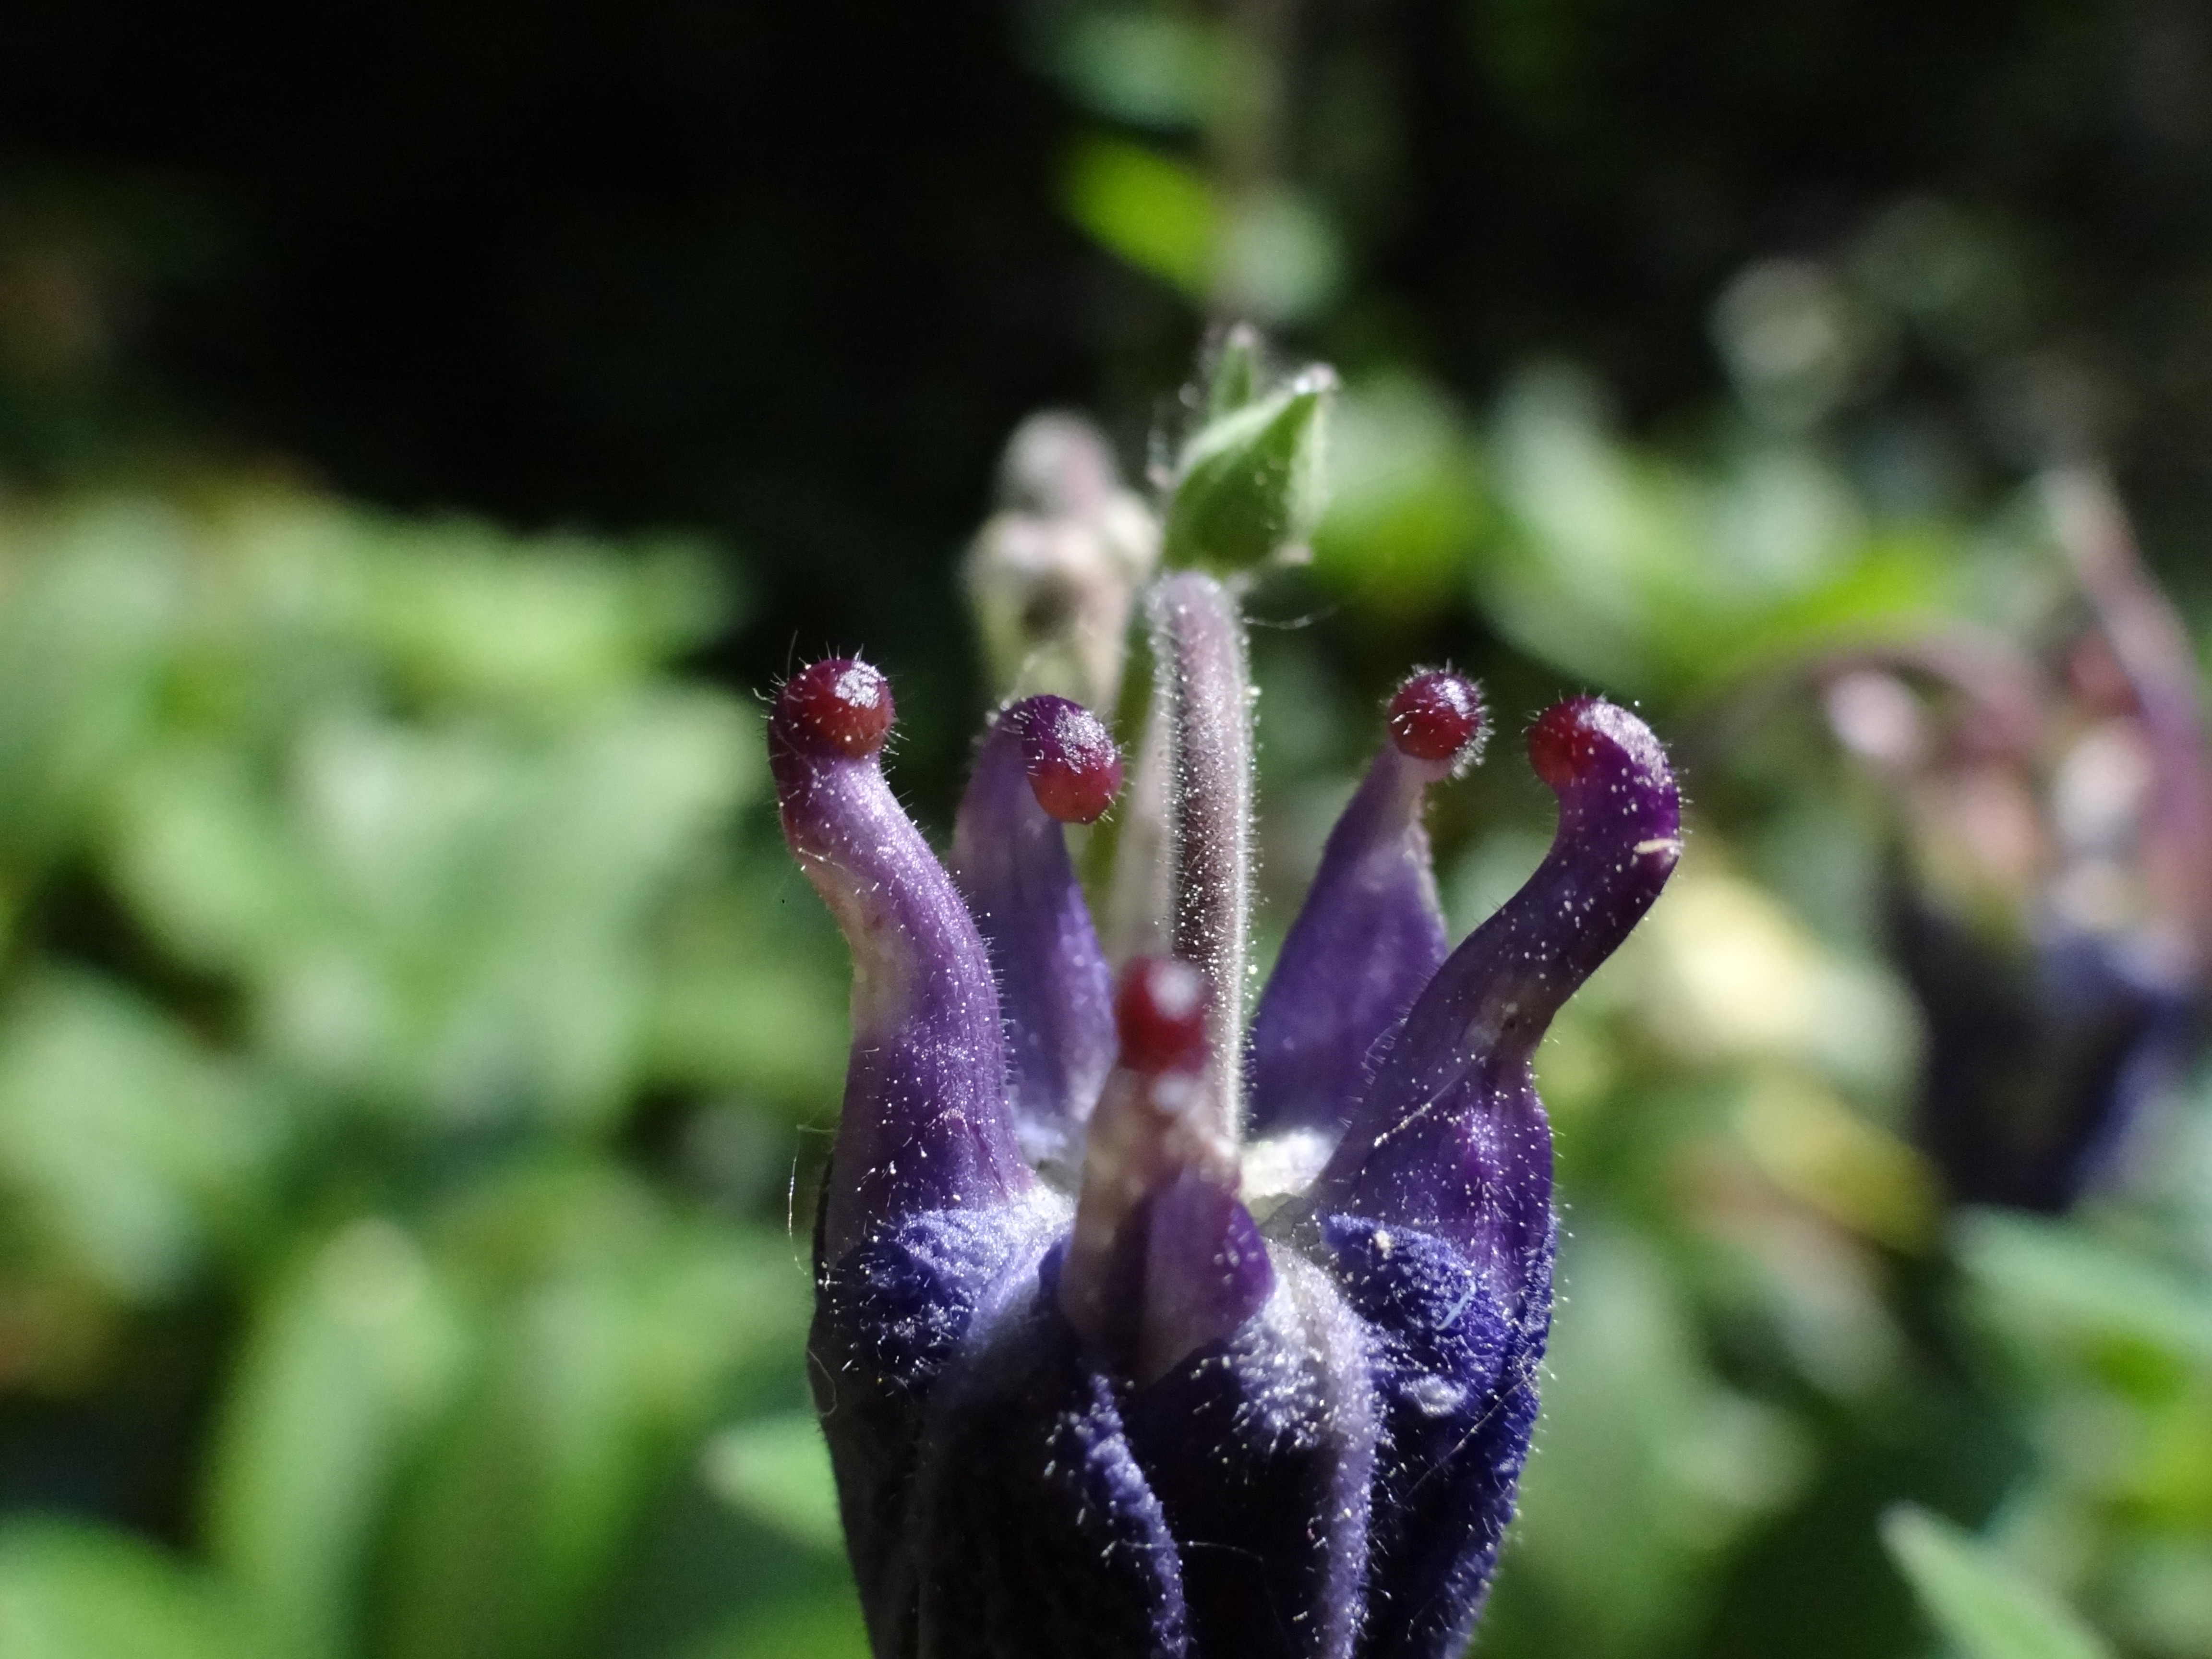
nature, blossom, plant, photography, leaf, flower, purple, bloom, green, stamp, botany, flora, wildflower, close up, eye, macro photography, flowering plant, flower bud, plant stem, land plant